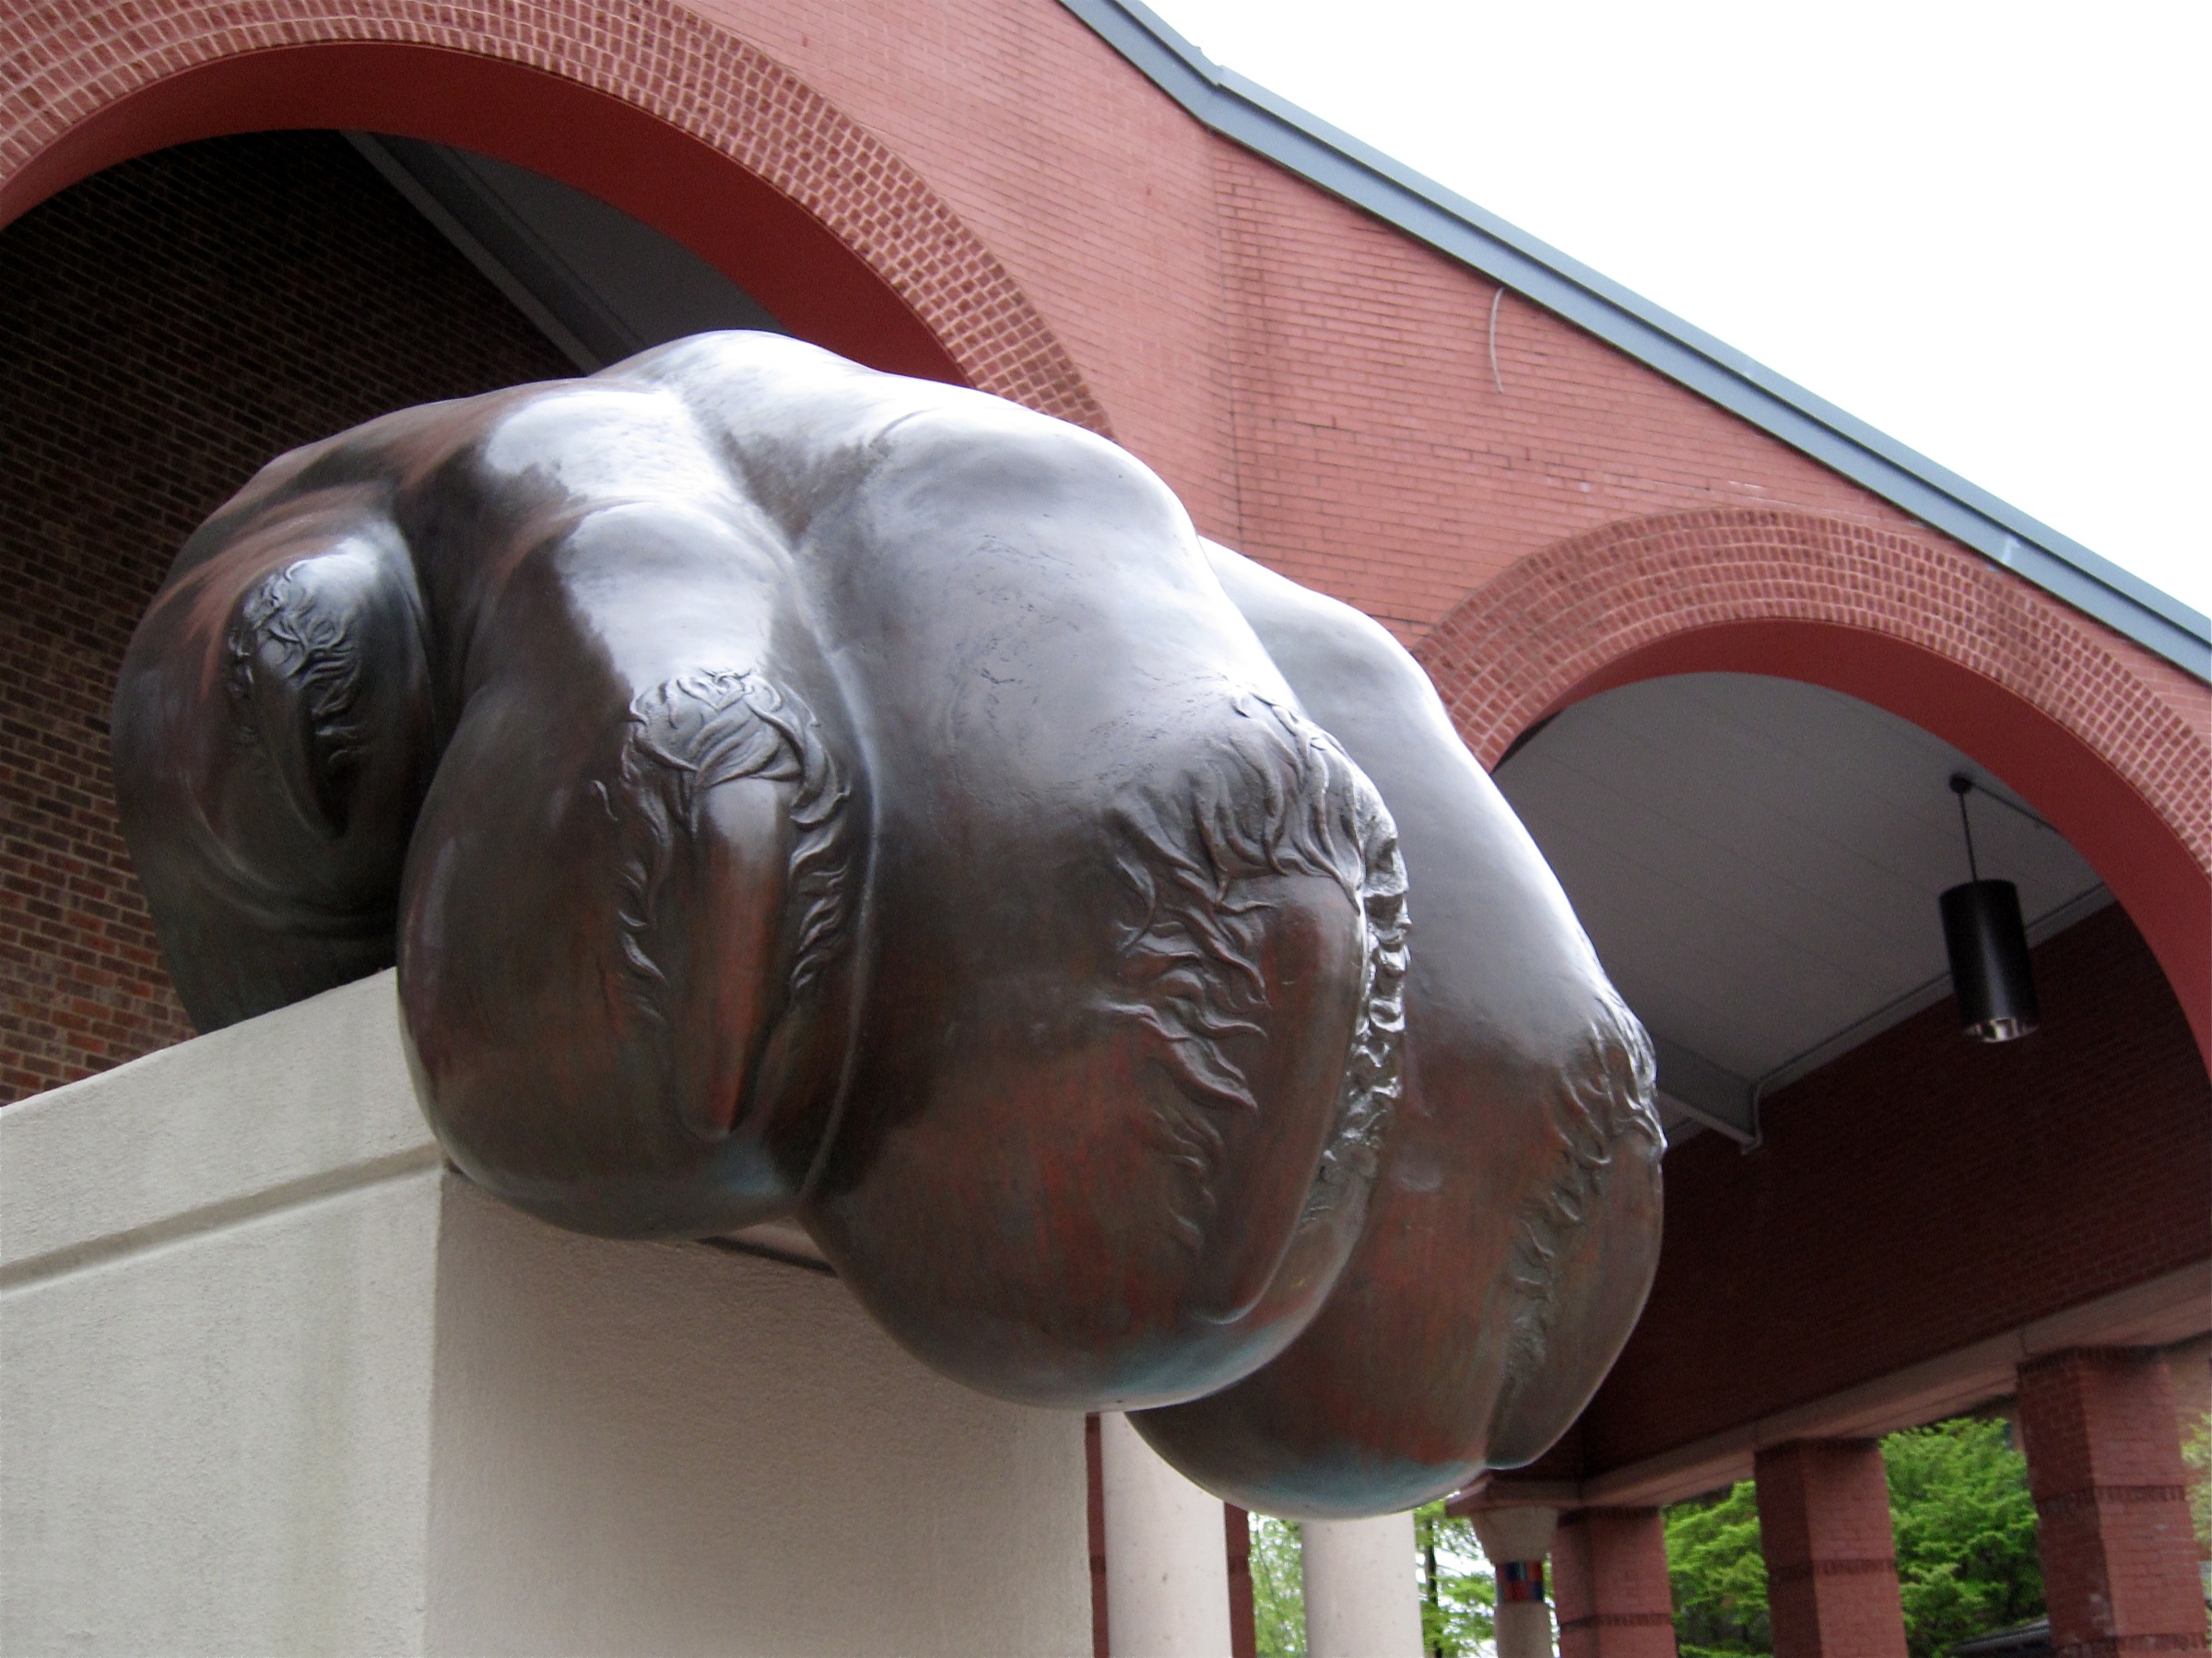
monument, statue, sculpture, art, psu